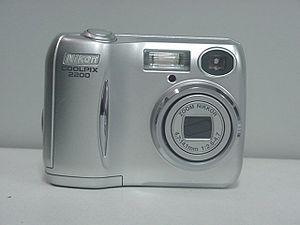
Le Nikon Coolpix 2200 est un appareil photographique numérique de type compact fabriqué par Nikon, de la série de Nikon Coolpix.